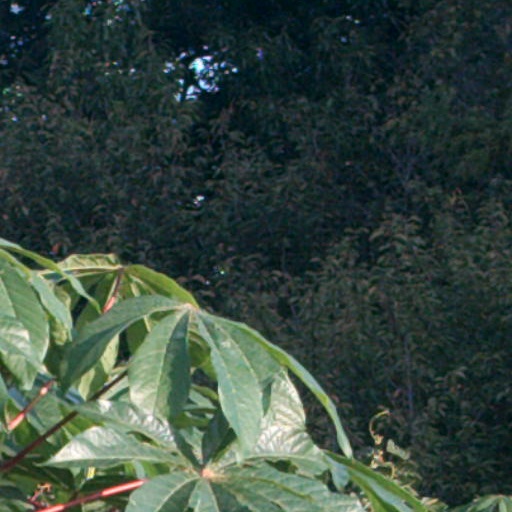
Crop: cassava